Tigr (military vehicle)

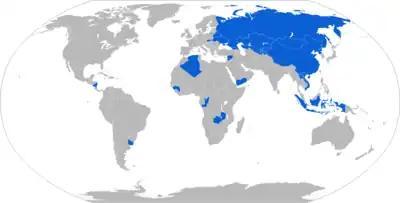
Map of Tigr operators in blue.

After the refusal of the Arab company BJG to continue work on the project with the Russian company PKT, each of the parties was left with a package of technical documentation; in addition, three prototypes of armored vehicles remained in Abu Dhabi, which after being exhibited at IDEX-2001 were tested in desert conditions. Soon in Al-Dulaila, Jordan, by order of the UAE General Staff, BJG and KADDB created a joint venture, Advanced Industries of Arabia (AIA, 80% of shares in BJG), at whose plant, starting in June 2005, the 500 Nimr armored vehicles in four different versions, including a 6x6 wheel arrangement with a load capacity of 5 tons. Compared to the prototypes, the new machines are equipped with an MTU 6R 106 engine with 325 hp. s., Allison LCT 1000 transmission and differ in armored body geometry and conventional spring wheel suspension. The base version Nimr cars were first demonstrated in 2005 at the IDEX-2005 exhibition, where BJG announced the signing of an agreement with the Indian Vectra Group to create a joint production of these cars in India (however, no production of Nimr cars has yet begun in India). In 2007, at the IDEX-2007 exhibition, AIA demonstrated the Nimr II family of machines, developed on its own initiative, which is a further development of the basic version of the Nimr machine. Among the improvements were stated: all-round ballistic protection brought to level 3 B6 of the STANAG 4569 standard; basic mine protection against mine explosions weighing up to 6 kg; increased from 320 to 350 l. With. engine power; lifting capacity increased to 2.5 tons. Apart from the wheels, engine and gearbox, all components of the Nimr platform, including the driveline, chassis and armor, were designed and manufactured by BJG.